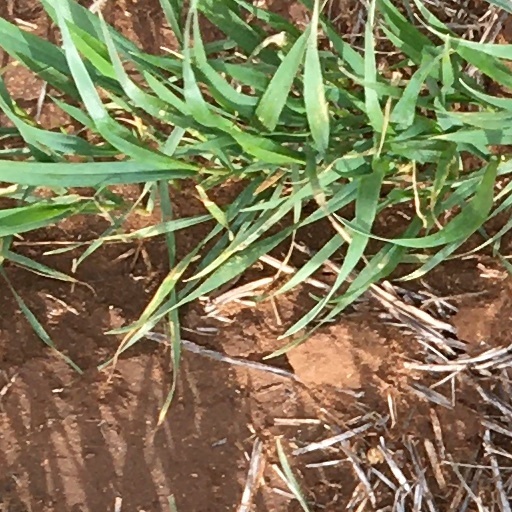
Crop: wheat